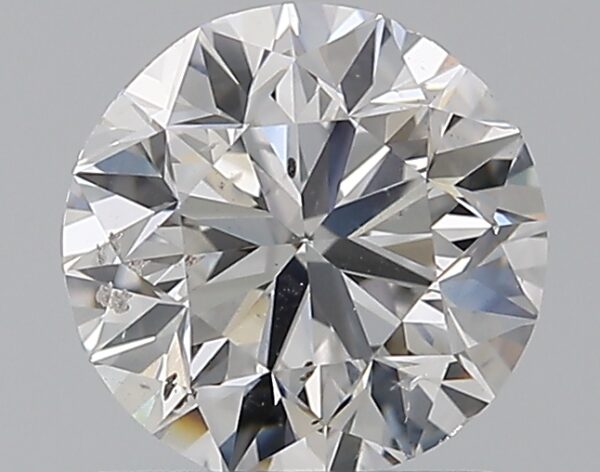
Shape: round
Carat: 1
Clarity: SI2
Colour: E
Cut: VG
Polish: EX
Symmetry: GD
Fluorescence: M
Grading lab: GIA
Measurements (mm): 6.14 x 6.24 x 4.03